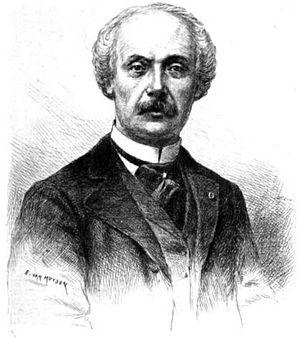
Adolphe Philippe d'Ennery est un romancier et dramaturge français, né le 17 juin 1811 à Paris où il est mort le 25 janvier 1899.